Ramón Massó Tarruella

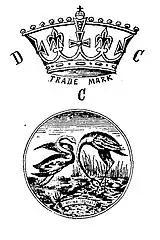
Massó early trademarks

Massó descended from a well-to-do Catalan bourgeoisie family. His grandfather Ramón Massó Marcer (died 1936) originated from Sant Pere de Ribes. In 1885, during rapid expansion of the Catalan textile industry, he moved to Barcelona to set up his own business. He started a company which specialized in production of textile dyes; fairly successful, in 1902 it was turned into R. Massó y Cía, Sociedad Colectiva. His son, Juan Massó Soler (died 1975), developed the business into a diversified chemical company. Massó Soler also owned real estate in the then suburban Barcelona zone of Pedralbes. He was member of many Catalan commercial and trade institutions. At unspecified time, though probably in the mid-1920s, he married Nuria Tarruella Riu; the couple lived in Pedralbes, in the late 1930s moving into a luxury mansion at Avenida Pearson.